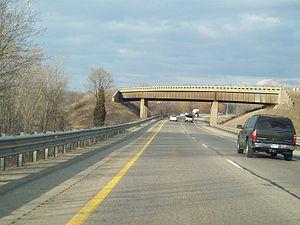
L'interstate 196 est une Interstate highway auxiliaire de l'interstate 96, dans le Michigan.